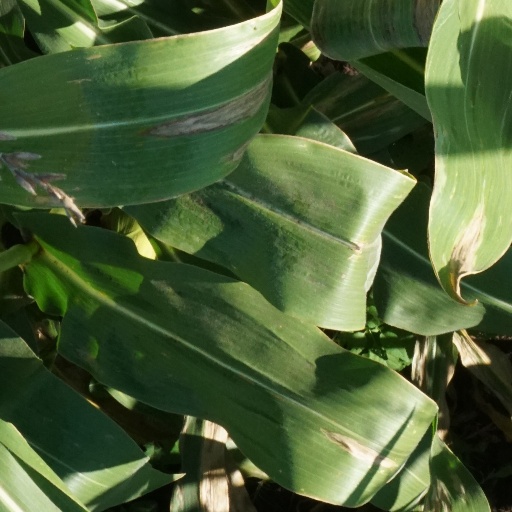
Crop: maize; corn